William Grinnell

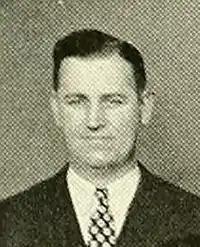
Grinnell pictured in "Cauldron 1949", Northeastern yearbook

William Gordon "Johnny" Grinnell (December 29, 1909 – June 26, 1997) was an American football player and coach. He played football at Tufts University from 1932 to 1934. He was the head football coach at Northeastern University from 1946 to 1947. Grinnell was elected to the College Football Hall of Fame in 1997.